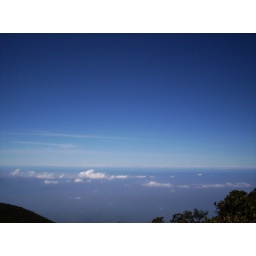
blue sky in lawu mpountain east java. indonesia